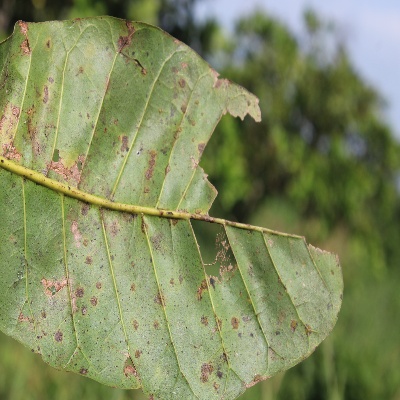
Crop: Cashew
Condition: anthracnose